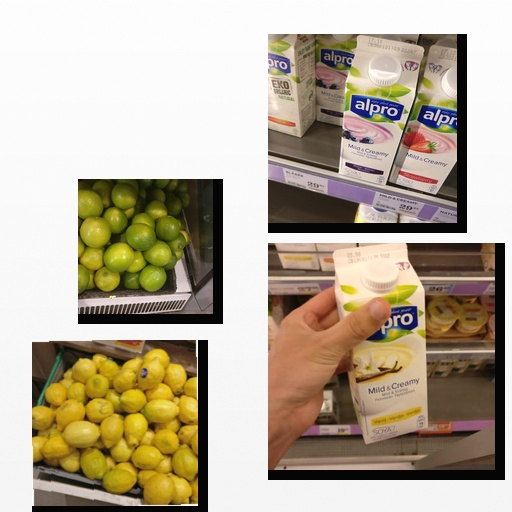
Food items: soyghurt, lime, lemon, vanilla_soyghurt